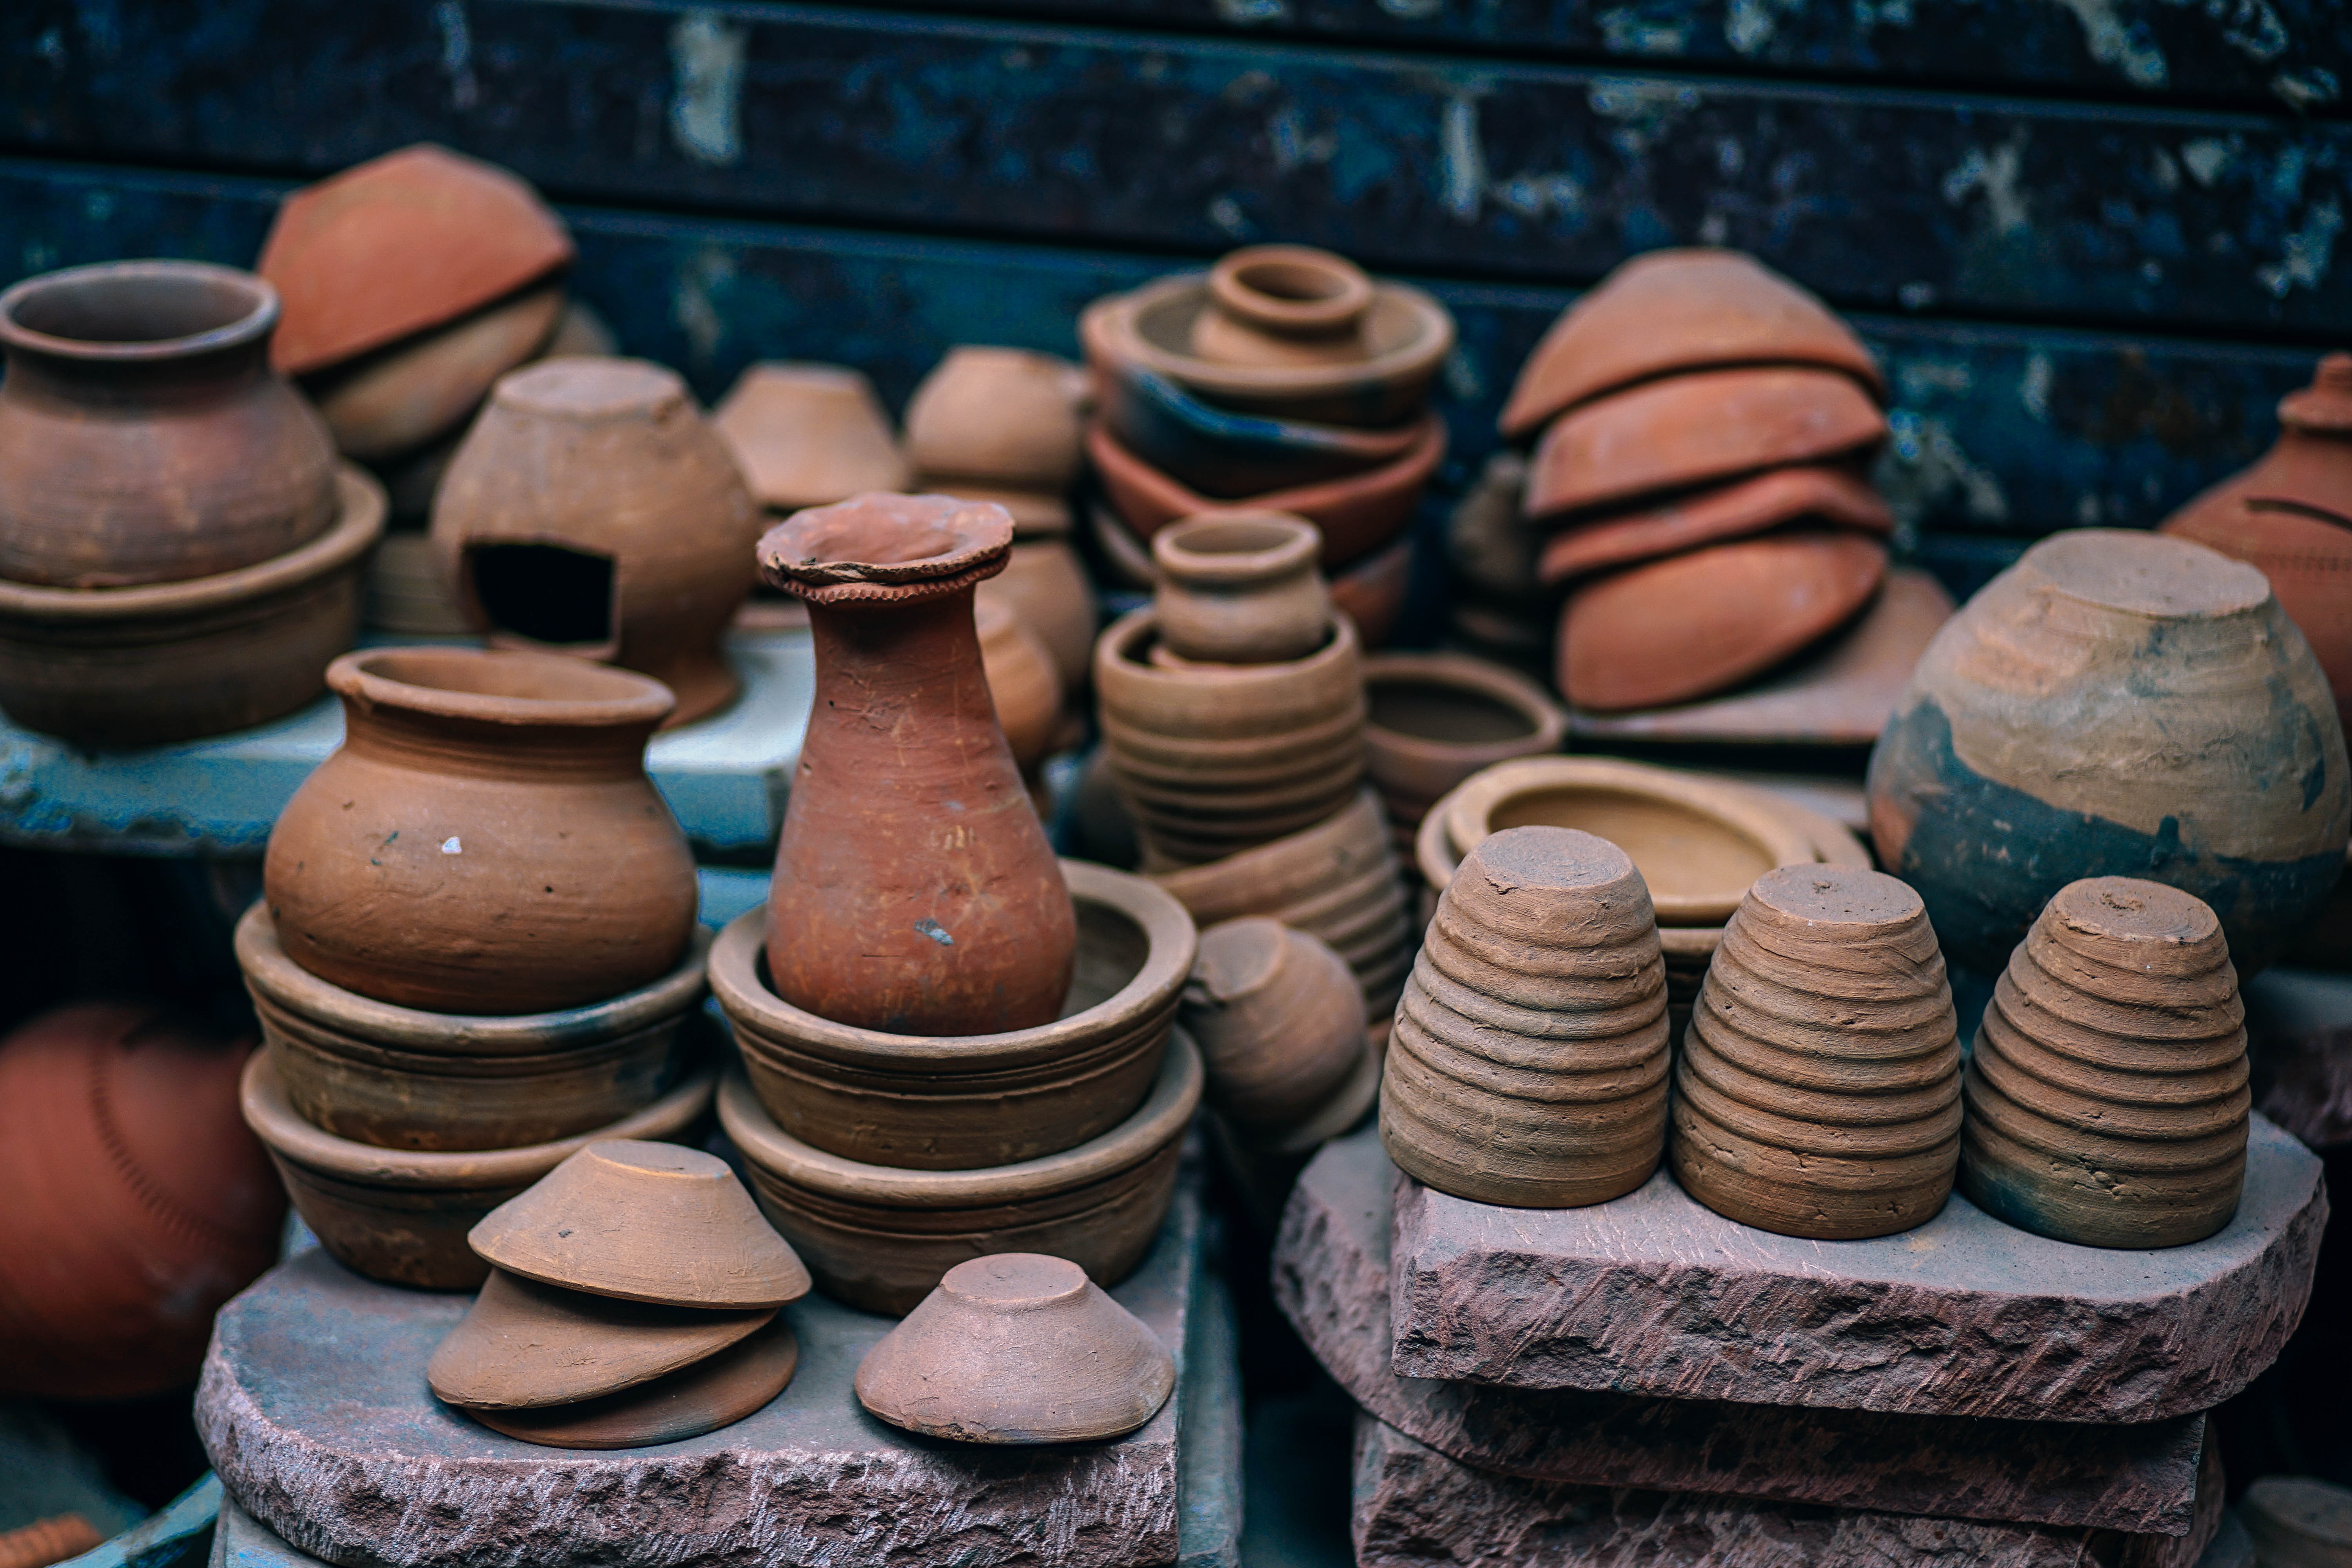
creative, abstract, wood, antique, bowl, color, ceramic, artistic, brown, asia, ancient, bottle, craft, closeup, pottery, material, art, background, creativity, crafts, design, culture, handmade, clay, area, india, handcraft, indian, handicraft, artisan, creation, imaginative, man made object